Vallée des Usines

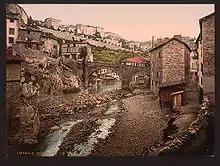
The northern part of the Vallée des Usines in the early 20th century.

At the end of the 19th century, foreign competition prompted Thiernois industries to modernize. This modernization involved electrification, and a new type of factory was created, integrating all knife making operations. Paper mills that were unwilling to adopt these modern production techniques were forced to close their operations; by 1860, there were only around twenty of them left.